Lt. Benjamin Locke Store

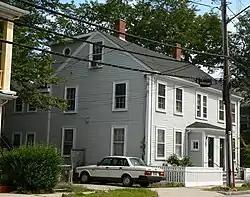
Photo taken in 2008

The Lt. Benjamin Locke Store is a historic building in Arlington, Massachusetts. It currently functions as a four-family private residence. The -story wood-frame structure was built in 1816 by Lieutenant Benjamin Locke, son of Revolutionary War veteran Captain Benjamin Locke. He established it as a shop to take advantage of the recently established Middlesex Turnpike, which ran past its door. It was converted into a four-family residence in 1854, a role it continues to serve. In 1912, the house was designated as a "pest house" during a smallpox outbreak, but its use was not required.